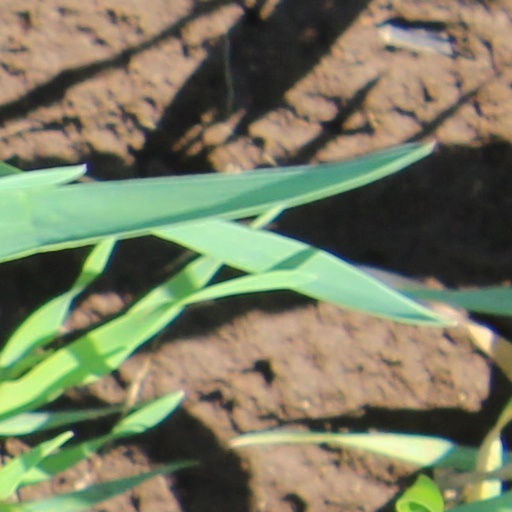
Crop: wheat